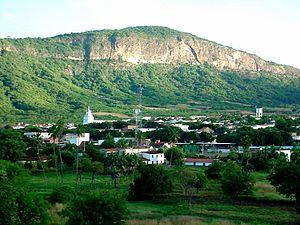
Ipu est une municipalité brésilienne de l’État du Ceará. En 2010, elle compte 38 650 habitants.